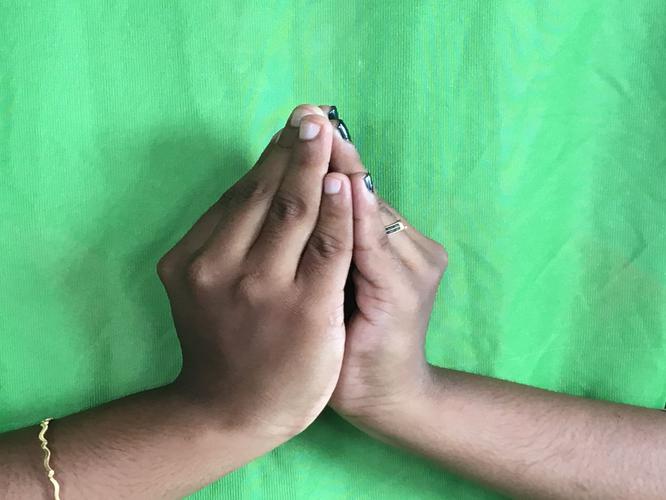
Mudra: Kapotham
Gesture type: double_hand